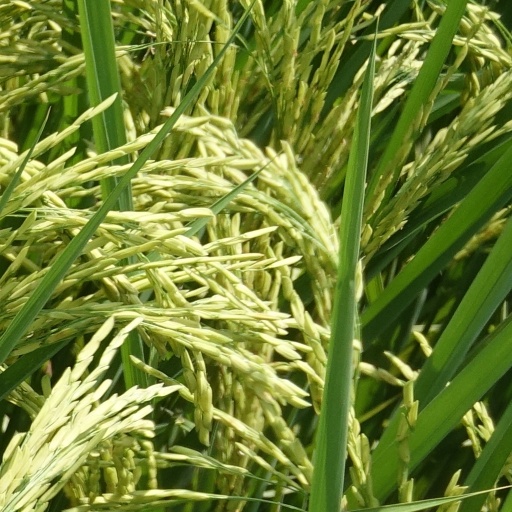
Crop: rice